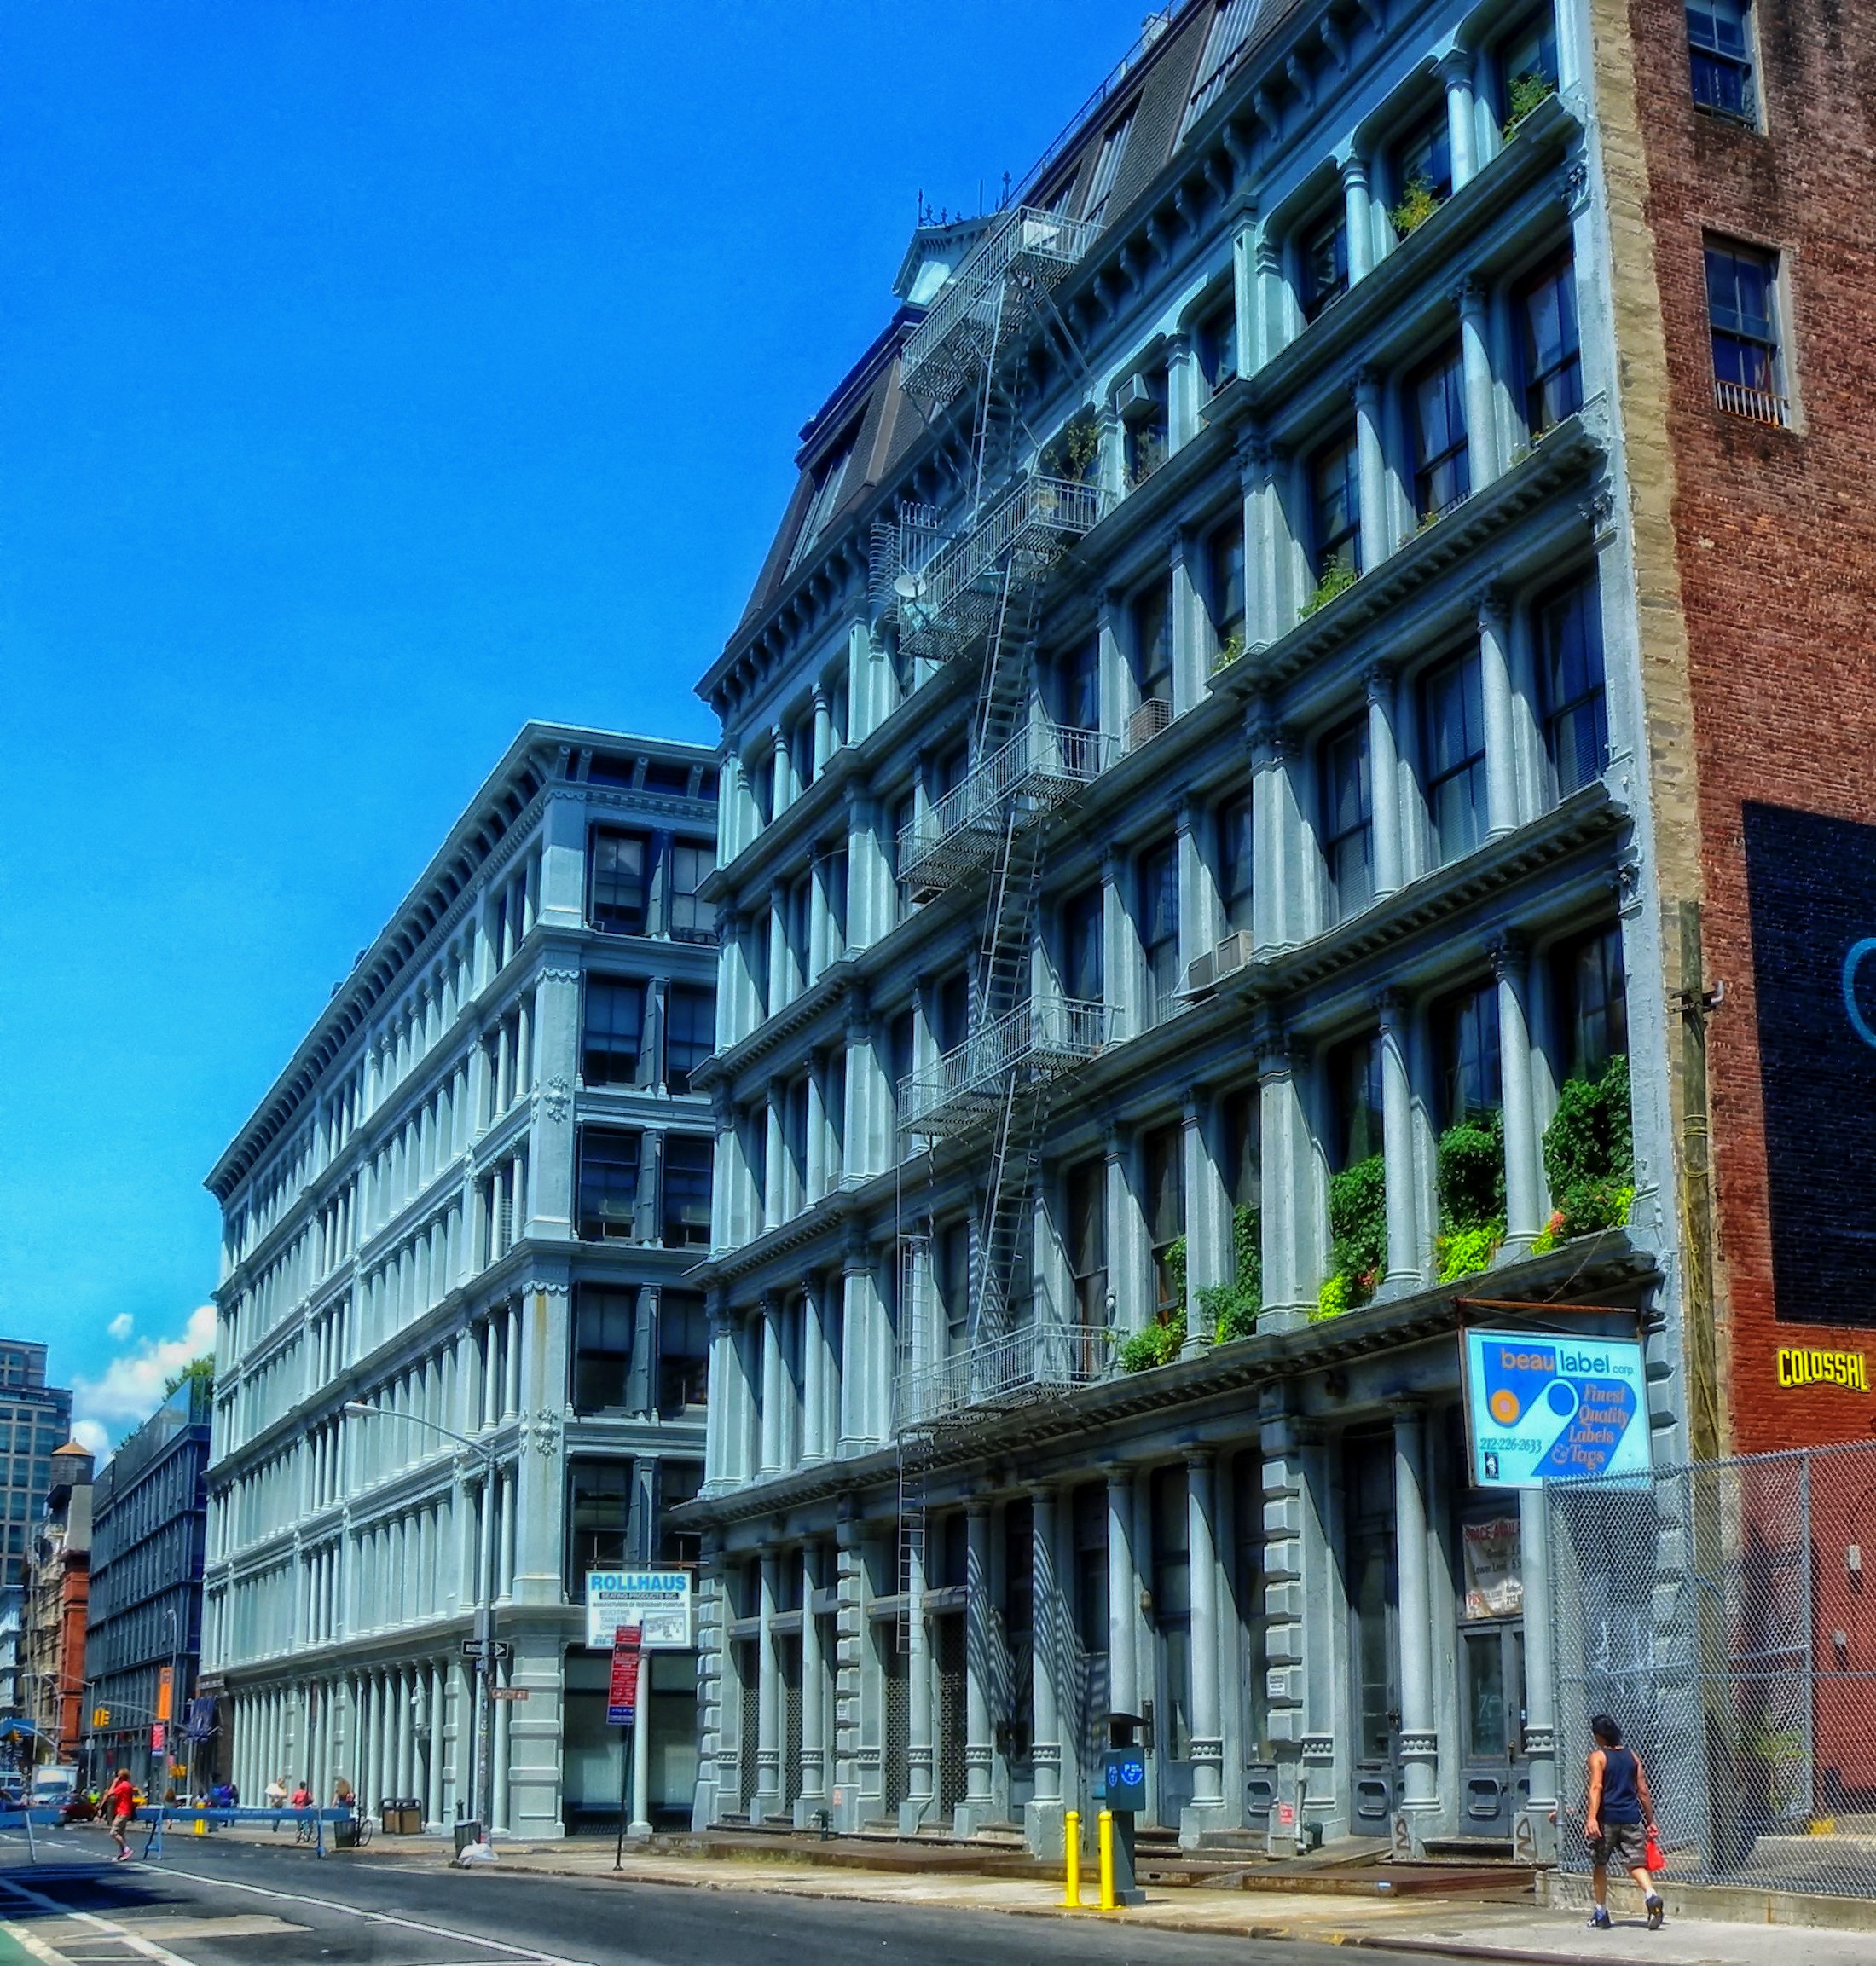
architecture, road, skyline, street, building, city, skyscraper, urban, new york city, cityscape, downtown, plaza, landmark, facade, property, apartment, tower block, buildings, apartments, cast iron, metropolis, cities, condominium, neighbourhood, urban area, residential area, human settlement, metropolitan area